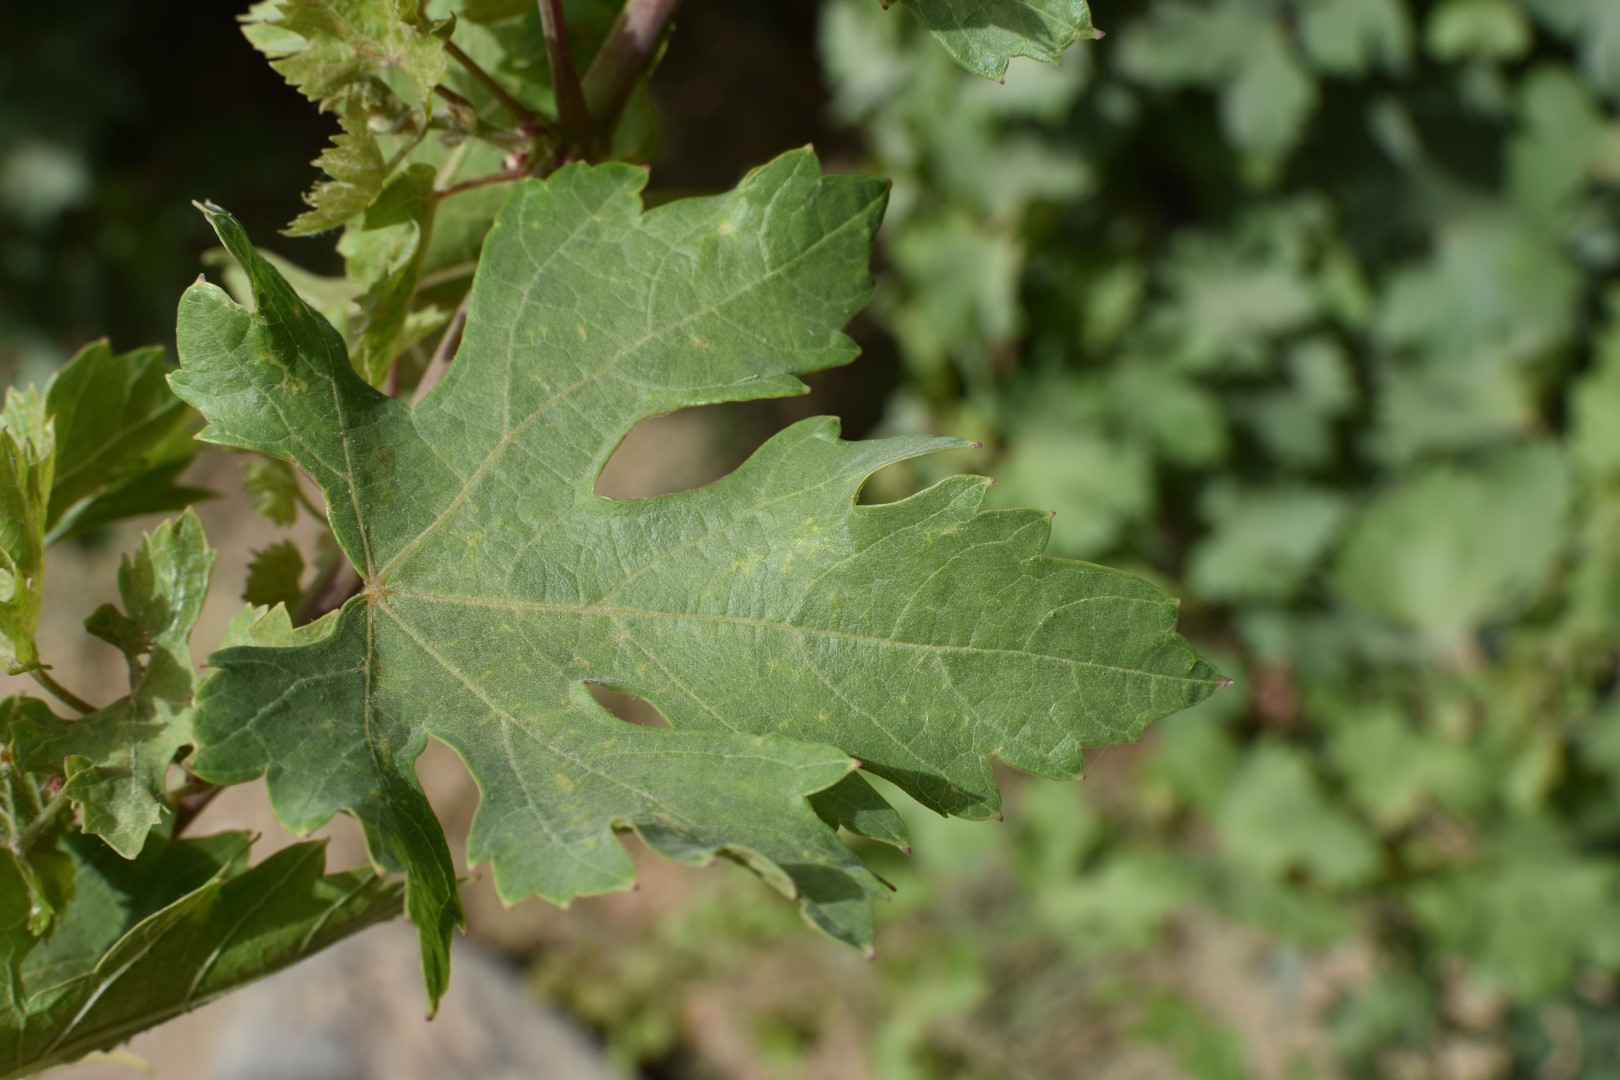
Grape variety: Riasi